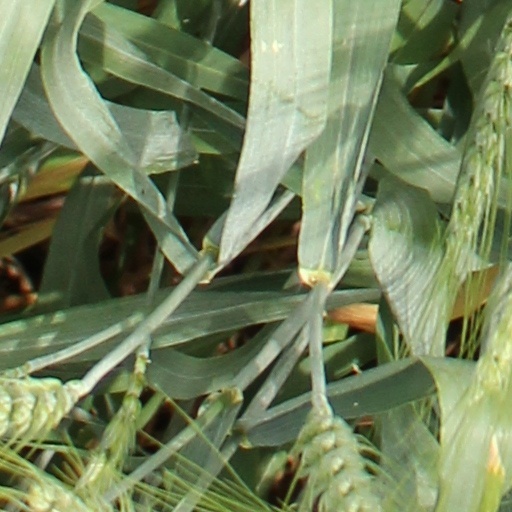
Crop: wheat